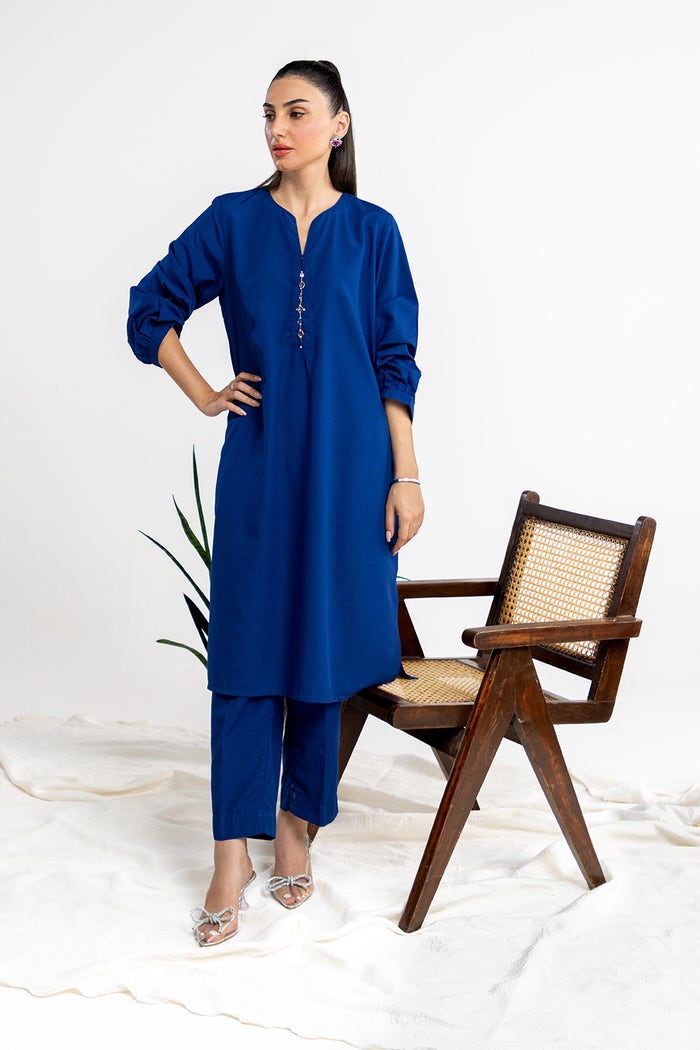
blue karla tunic pants